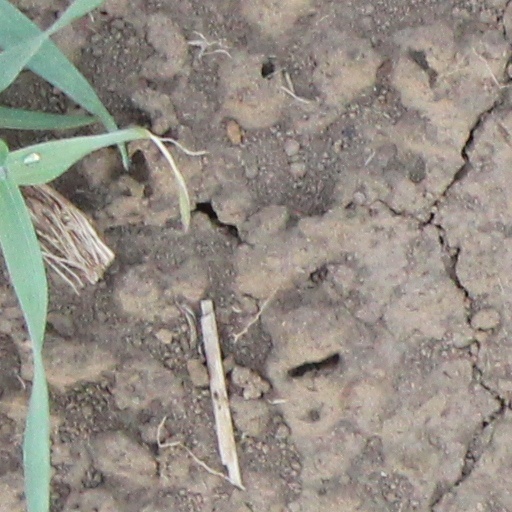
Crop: wheat